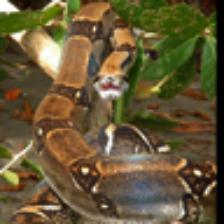
Label: NonHuman